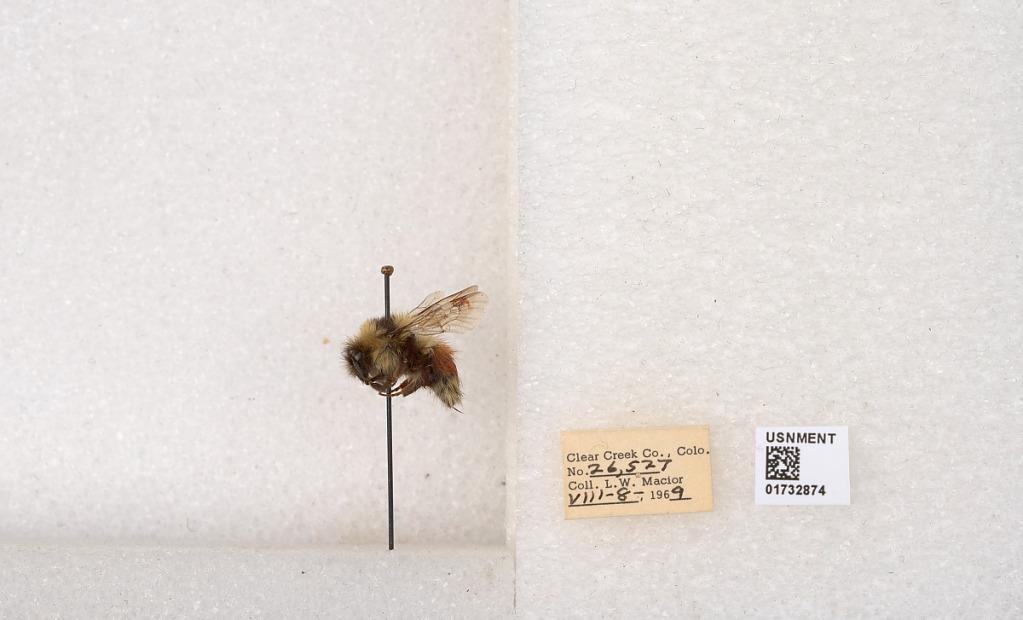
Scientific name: Bombus (Pyrobombus) sylvicola Kirby
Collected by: L. Macior
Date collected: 1969-8-8
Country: United States
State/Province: Colorado
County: Clear Creek
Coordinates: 39.7006, -105.694